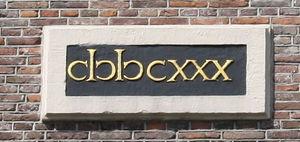
Ⅿ est le nombre 1000 dans la numération romaine. Il est souvent représenté par la lettre M. Il était anciennement écrit avec le chiffre romain ↀ ou Φ, et ensuite ⅭⅠↃ, ⅽⅠↄ ou avec d’autres variantes dans plusieurs publications des XVᵉ et XVIᵉ siècles.
La numération romaine est un système de numération additive utilisé par les anciens Romains. Les nombres sont représentés à l'aide de symboles combinés entre eux, notamment par les signes I, V, X, L, C, D et M, appelés chiffres romains, qui représentent respectivement les nombres 1, 5, 10, 50, 100, 500 et 1 000. Ces « abréviations destinées à notifier et à retenir les nombres » ne permettaient pas à leurs utilisateurs de faire des calculs, qui étaient effectués au moyen d'abaques.